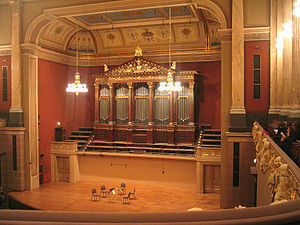
Prag / Kultur / Vigtige kulturinstitutioner
Interiør fra Rudolfinum
"""Praha"" omdirigeres hertil. For andre betydninger af Praha, se Praha.